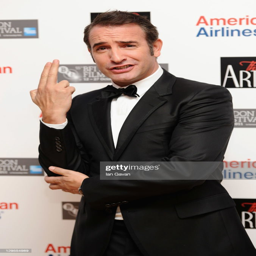
actor attends premiere during festival .